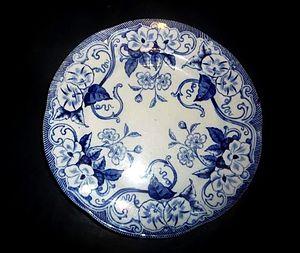
Assiette en faïence fine de Creil Montereau, décor Flora ""aux liserons"", fin XIXe siècle, France."
La faïence de Creil-Montereau est une production céramique provenant des communes de Montereau, dans le département de Seine-et-Marne et de Creil, dans l'Oise.